Rania Kurdi

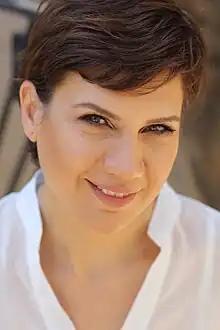
Rania Kurdi

Rania Kurdi (born March 11, 1976) is a Jordanian-British Actor, singer and TV presenter. She has had a diverse career in the Middle East spanning over 20 years in TV, film, voice overs, theatre and where she topped the Arab pop music charts.